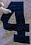
Number: 4